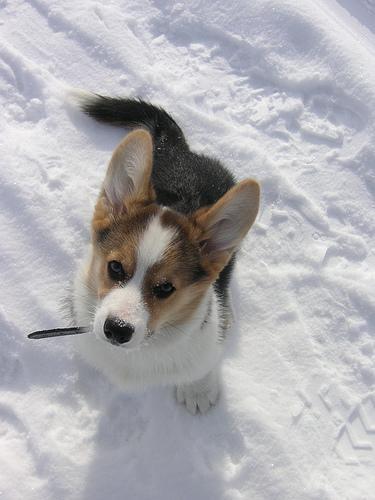
Pembroke